Christianity as the Roman state religion

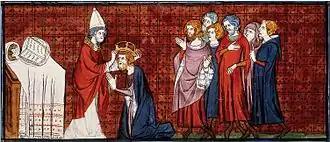
The coronation of Charlemagne as emperor.

Of these, the Church in Great Moravia chose immediately to link with Rome, not Constantinople: the missionaries sent there sided with the Pope during the Photian Schism (863–867). After decisive victories over the Byzantines at Acheloos and Katasyrtai, Bulgaria declared its church autocephalous and elevated it to the rank of patriarchate, an autonomy recognized in 927 by Constantinople, but abolished by Emperor Basil II Bulgaroktonos (the Bulgar-Slayer) after his 1018 conquest of Bulgaria.